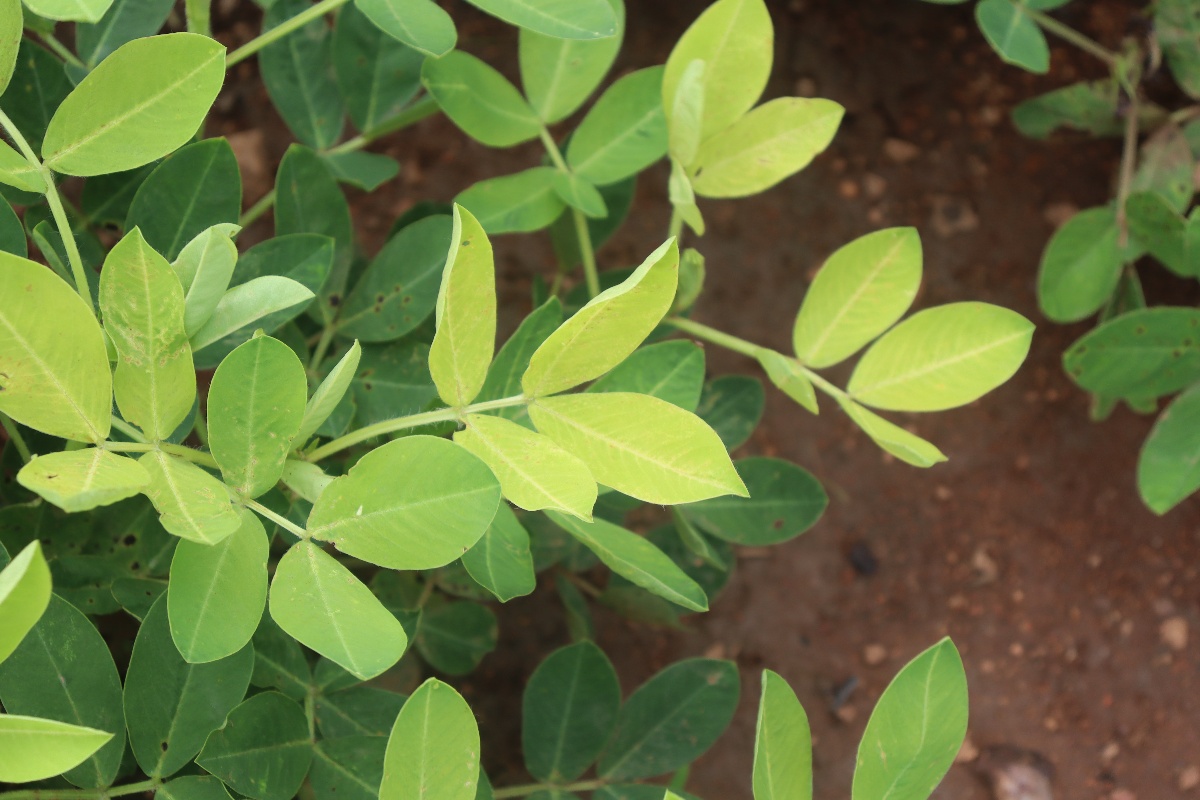
Label: nutrition deficiency